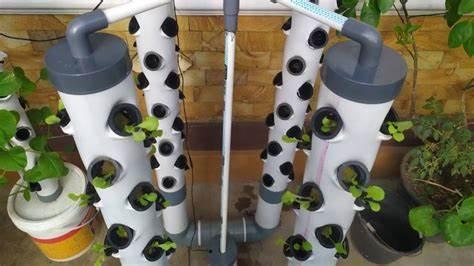
Mimea midogo imepandwa katika mitungi mirefu meupe na yenye matundu. Mitungi hii imepangiliwa wima ikionyesha mfumo wa kilimo wima. Kuna mimea ya kijani inayochipuka kutoka kwenye matundu na sufuria zingine za mimea ziko chini.